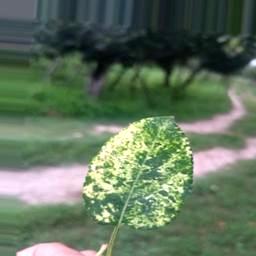
Label: Apple_Mosaic